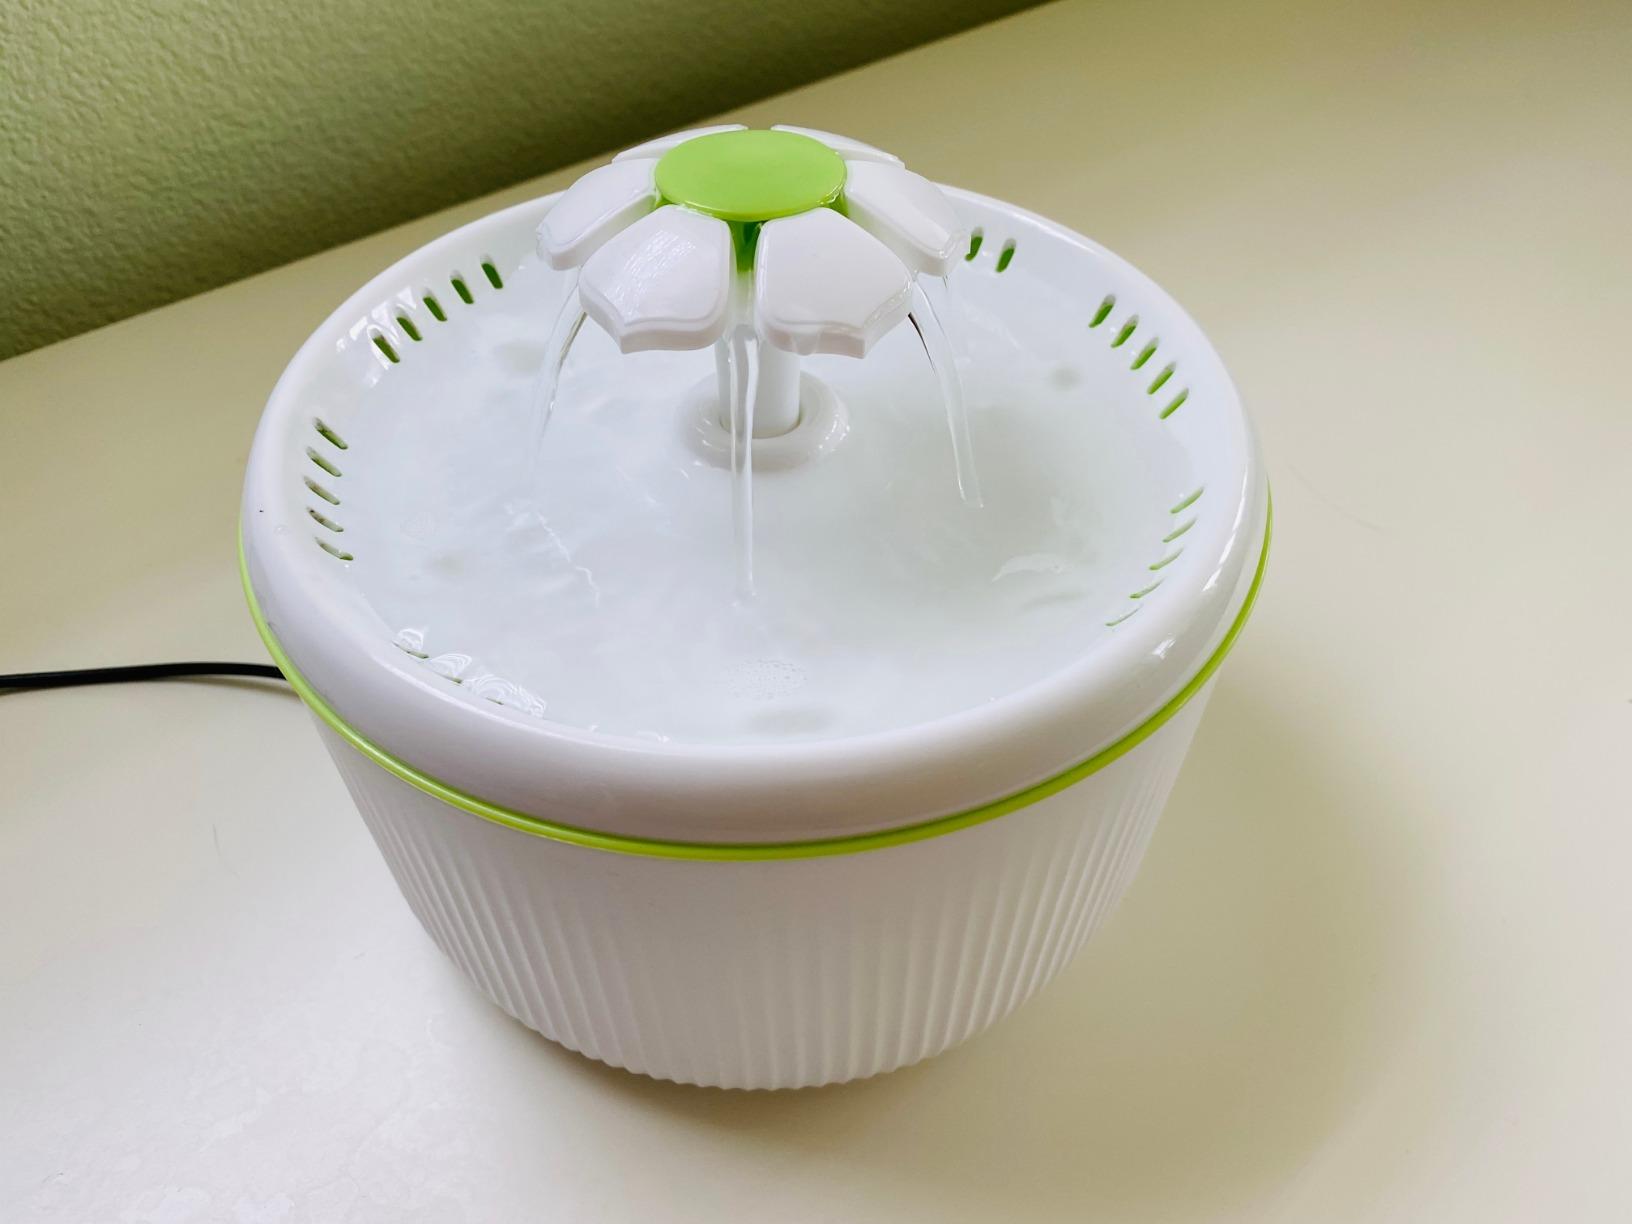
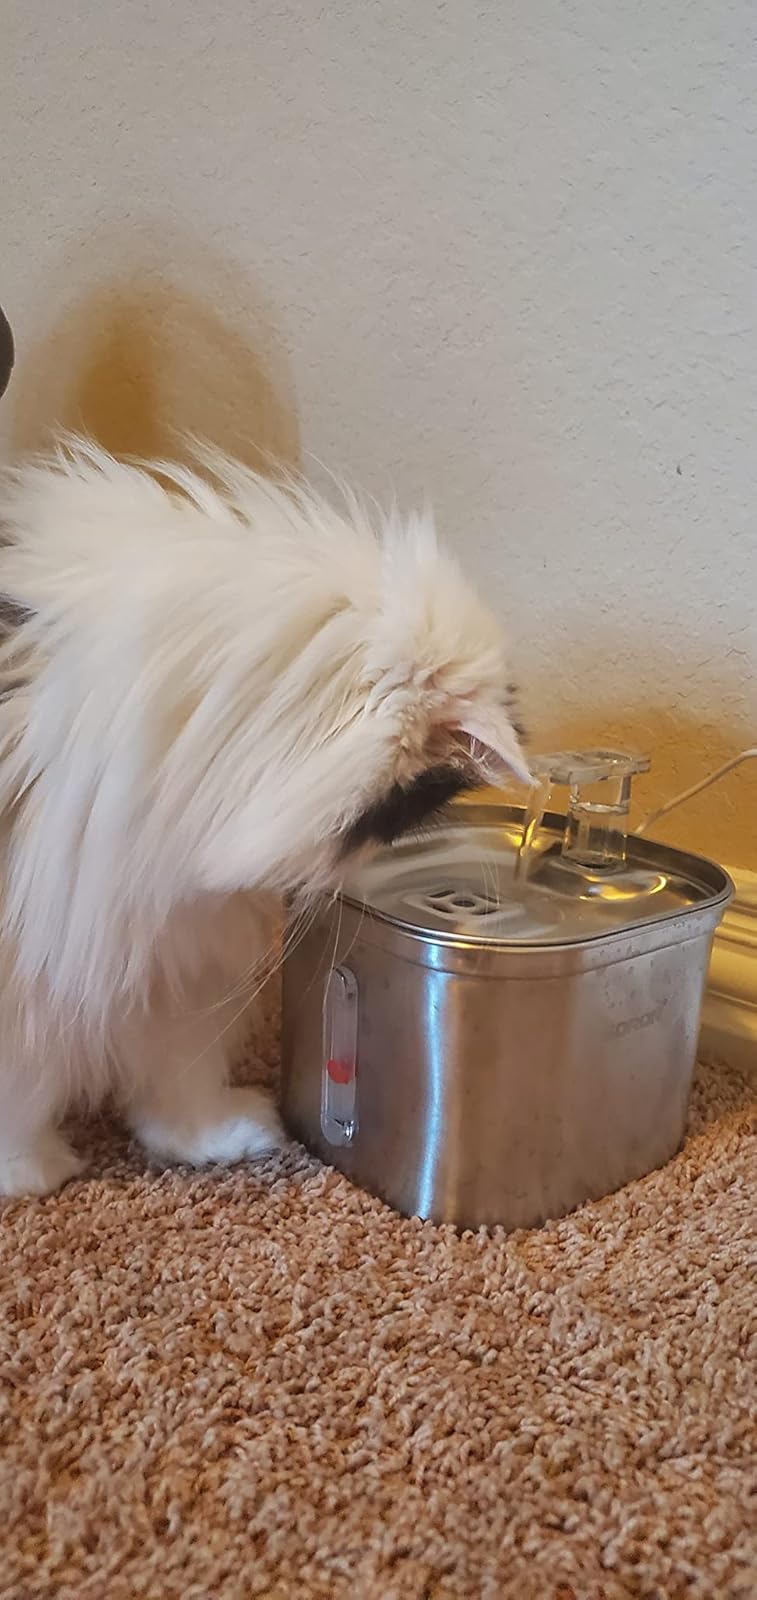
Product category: items_bowl
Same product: no